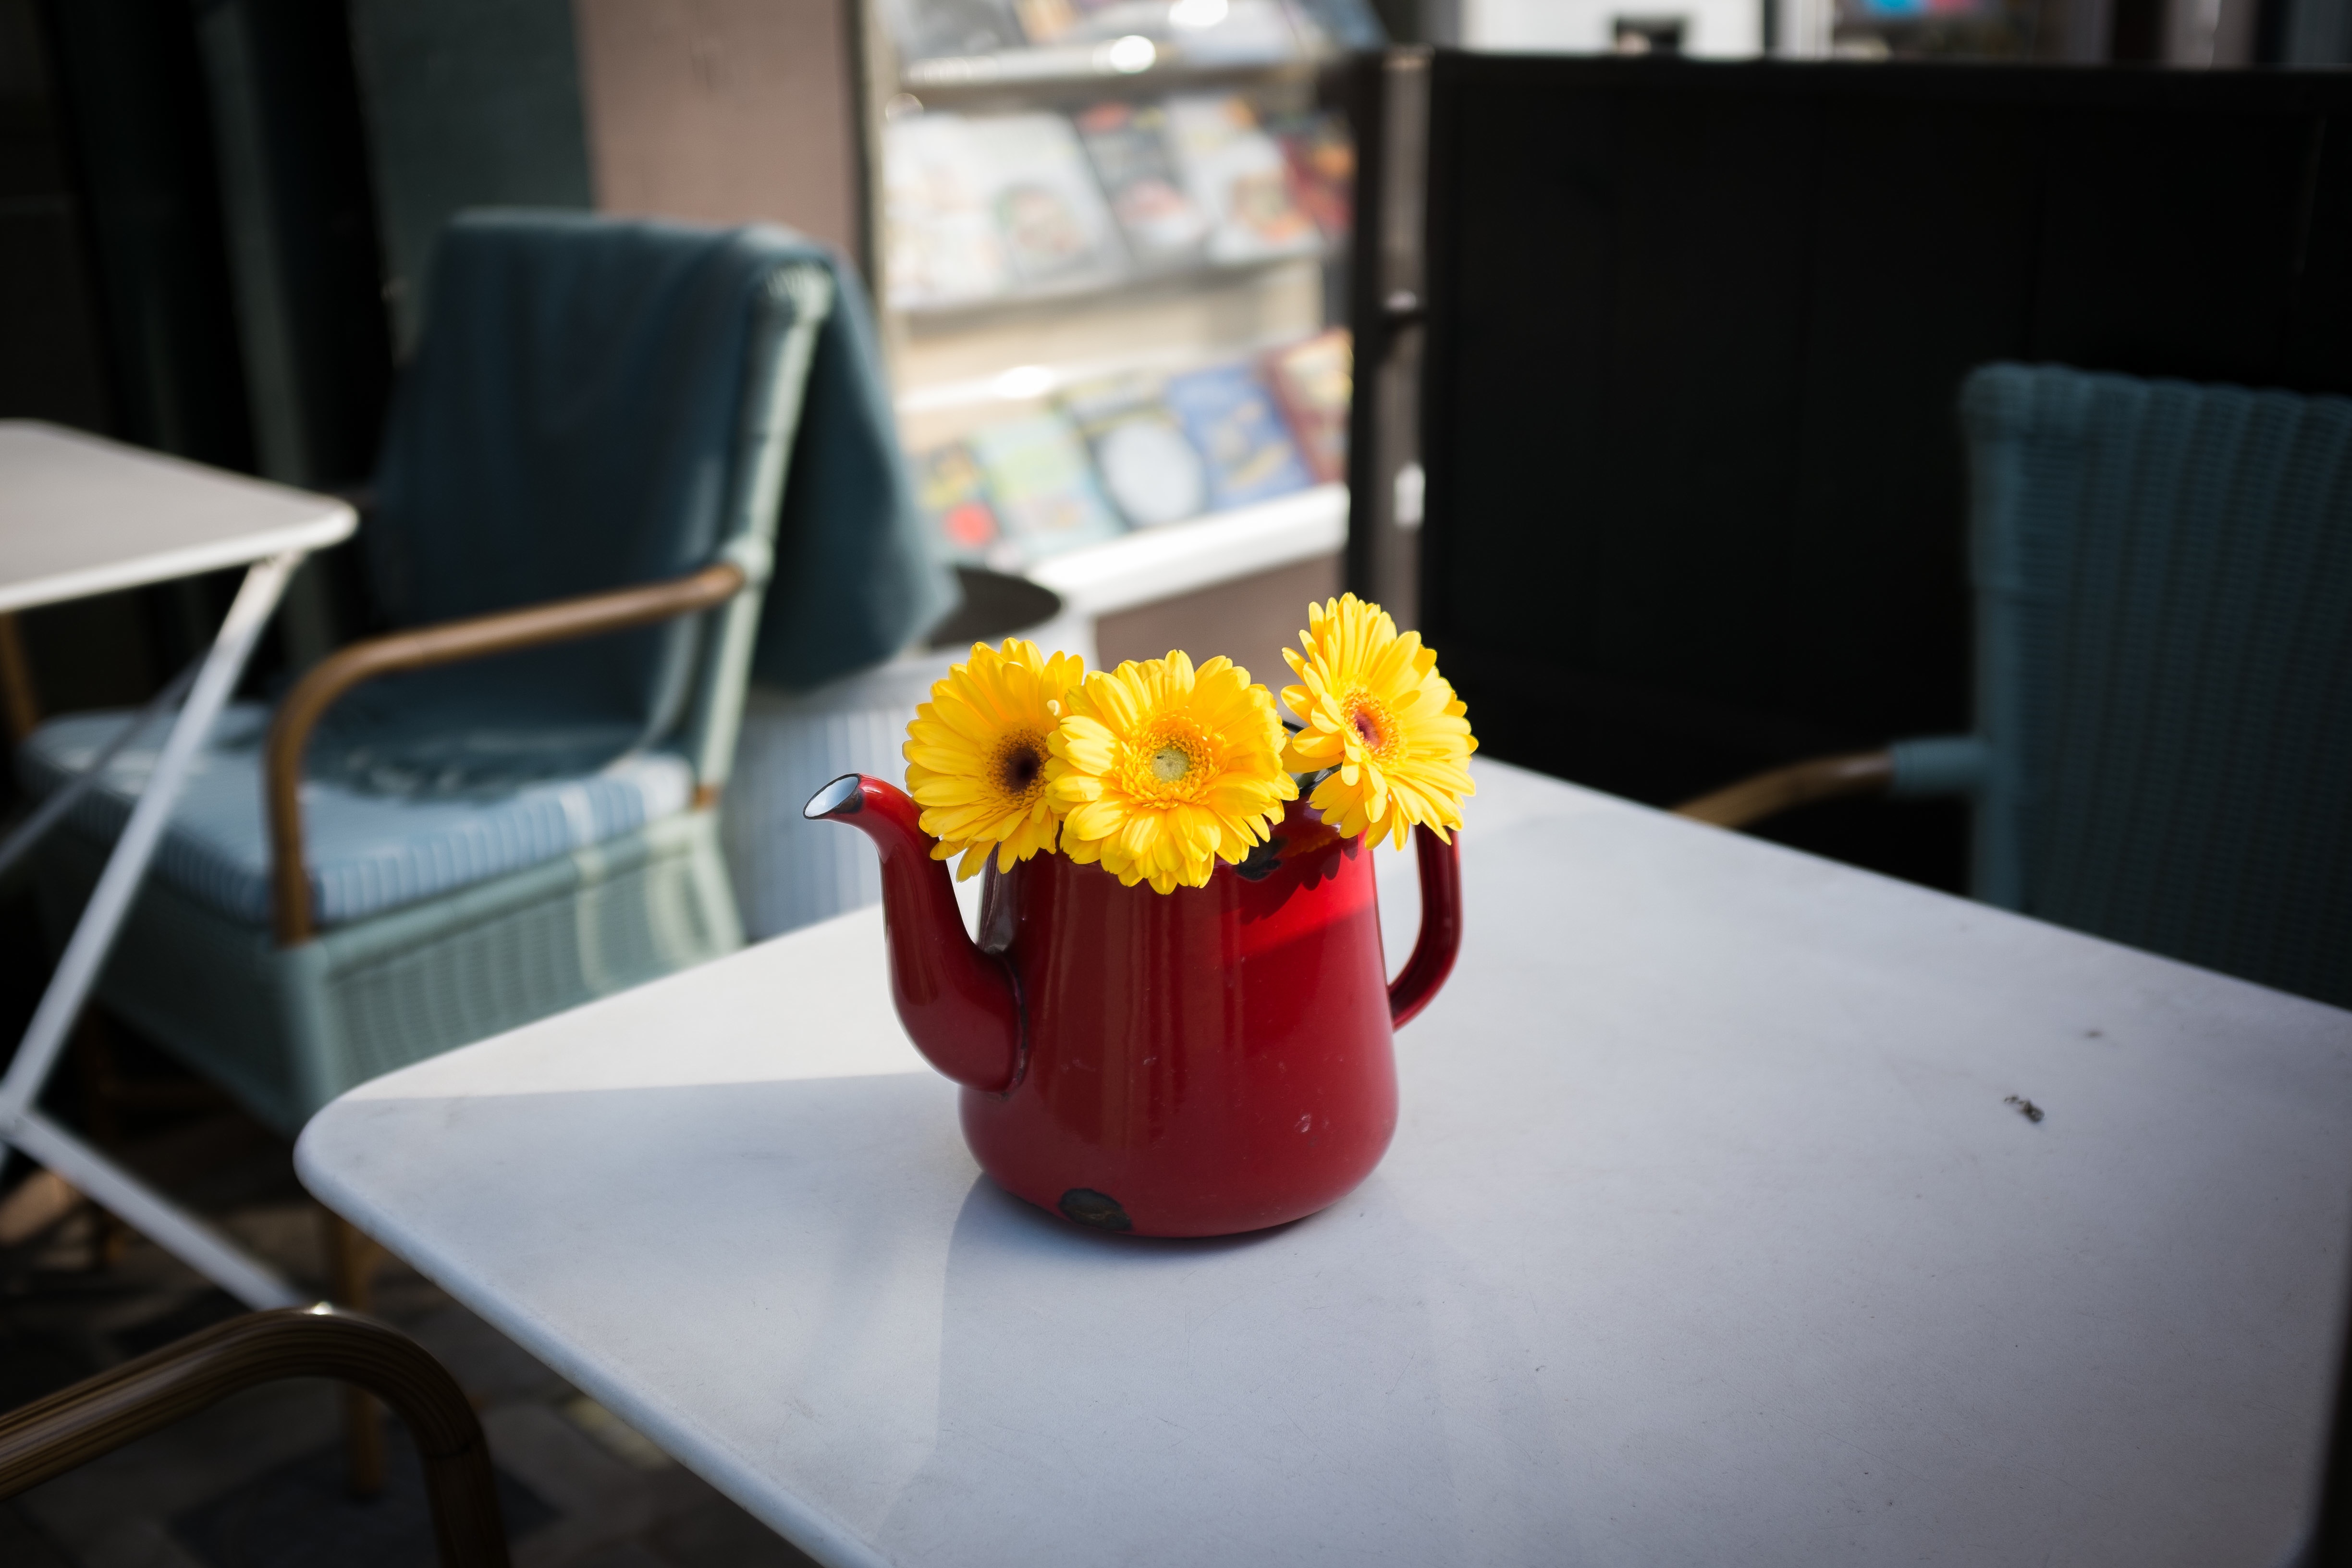
table, white, flower, restaurant, spring, red, color, black, yellow, design